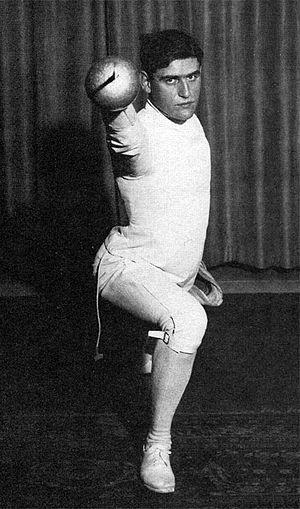
Hans Drakenberg, né le 4 février 1901 à Stockholm et mort le 1ᵉʳ novembre 1982 à Malmö, est un escrimeur suédois.